Selene Gifford

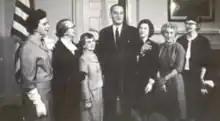
President Lyndon B. Johnson poses in the Oval Office with six winners of the 1964 Federal Woman's Award; from left to right: Elizabeth Messer, Evelyn M. Anderson, Gertrude Blanch, President Johnson, Patricia van Delden, Margaret Schwartz, and Selene Gifford

Gifford, who was white, spent most of her career at the Bureau of Indian Affairs. She became head of the bureau's Division of Community Services in 1949, and assistant commissioner of the bureau in 1952. In 1958, she testified before a House committee on funding for the education of American Indian children. In 1961, she testified before a Senate committee on the constitutional rights of the American Indian. She also established job placement programs, studied issues of law enforcement funding, and supported the repeal of discriminatory laws regarding the sale of alcohol to Native Americans, saying "I do not deny that drinking is a problem among the Indians. But isn't it with any group of people?" In 1962, Gifford received the bureau's Citation for Distinguished Service. In 1964, she received the Federal Woman's Award. She retired from the bureau in 1965.